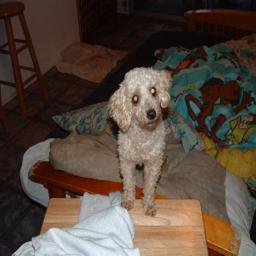
Animal: dogs